Roy Eefting

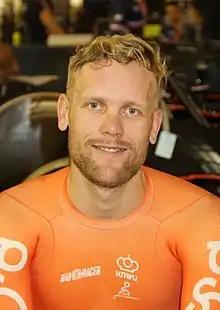
Eefting in 2017

Roy Eefting-Bloem (born 4 September 1989) is a Dutch road and track cyclist, who currently rides for UCI Continental team . He competed at the 2015 UCI Track Cycling World Championships.